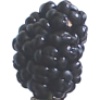
Label: Mulberry 1